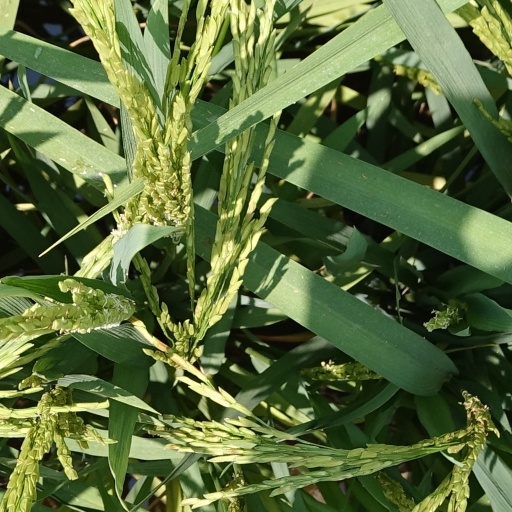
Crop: rice